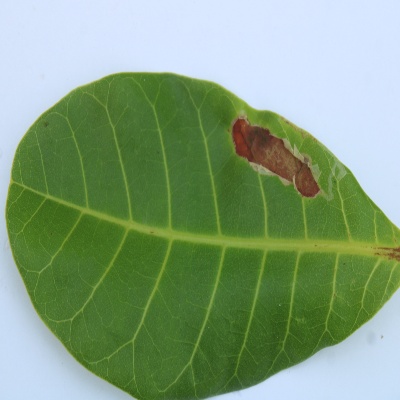
Crop: Cashew
Condition: leaf miner